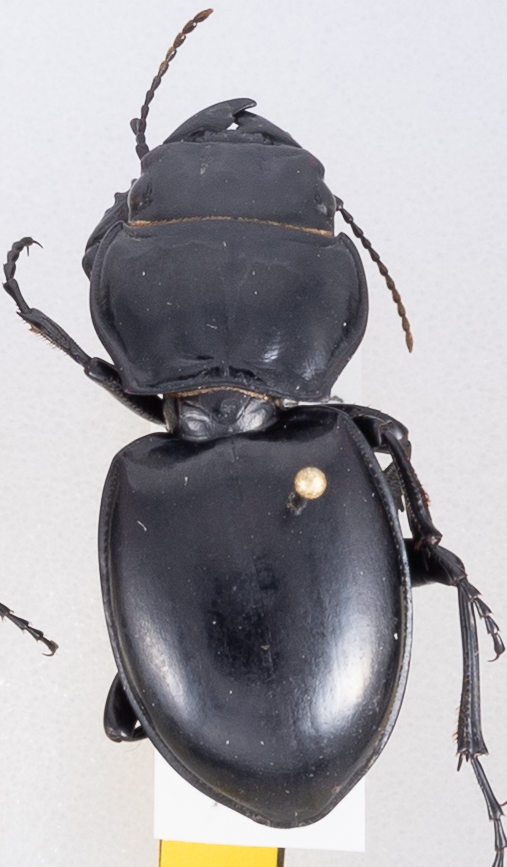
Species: Pasimachus californicus
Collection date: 2019-08-07
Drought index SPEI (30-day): -0.54
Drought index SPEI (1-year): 2.09
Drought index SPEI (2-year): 2.09